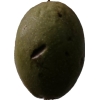
Label: nut